Ben Goertzel

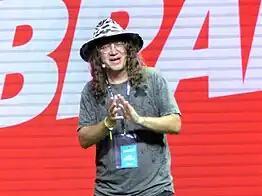
Ben Goertzel at Brain Bar

In May 2007, Goertzel spoke at a Google tech talk about his approach to creating artificial general intelligence. He defines intelligence as the ability to detect patterns in the world and in the agent itself, measurable in terms of emergent behavior of "achieving complex goals in complex environments". A "baby-like" artificial intelligence is initialized, then trained as an agent in a simulated or virtual world such as Second Life to produce a more powerful intelligence. Knowledge is represented in a network whose nodes and links carry probabilistic truth values as well as "attention values", with the attention values resembling the weights in a neural network. Several algorithms operate on this network, the central one being a combination of a probabilistic inference engine and a custom version of evolutionary programming.